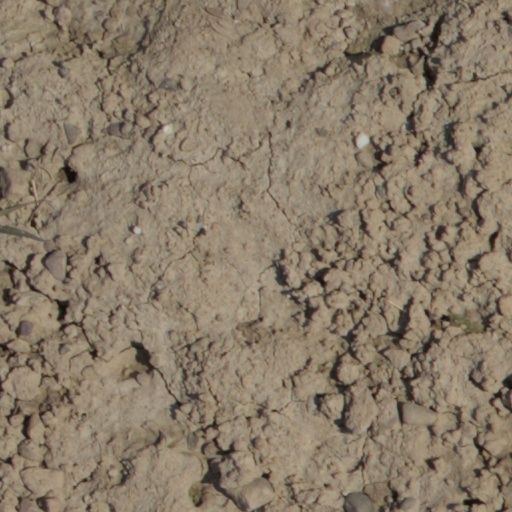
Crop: wheat